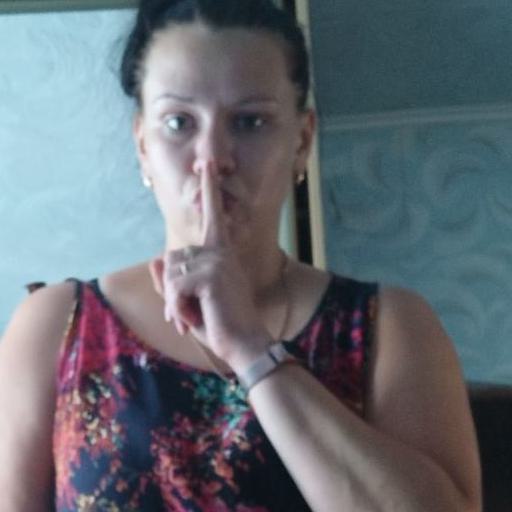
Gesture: mute